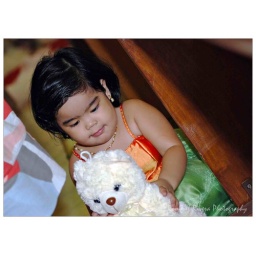
my daughter sam was a flower girl in my friends wedding